Lost and Found (2008 film)

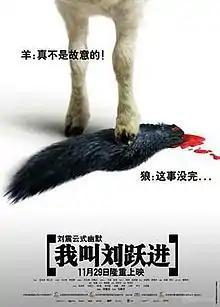

Lost and Found is a 2008 Chinese black comedy film and the third feature film directed by Ma Liwen. The film was based on the novel, "I am Liu Yuejin" by Liu Zhenyun and tells the story of a down-on-his-luck migrant cook who loses his life savings while in Beijing. The film is also known by the original Chinese title "I am Liu Yuejin". The novel was published a mere three months before the film was released.